Beyond the Pole

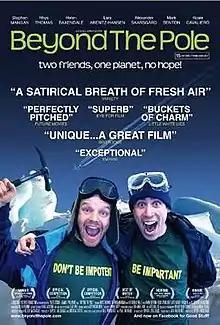

Beyond the Pole is a 2009 British mockumentary adapted from the cult BBC radio series of the same name. It received its UK cinema release in 2010. Directed and produced by David L. Williams "Beyond the Pole" was shot on floating sea ice off the coast of Greenland, and stars an acclaimed cast of actors and comedians including: Stephen Mangan, Rhys Thomas, Mark Benton, Alexander Skarsgård and Helen Baxendale. Described by "Variety" magazine as a cross between "The Office" and "Touching the Void", the film follows the trials and tribulations of the world's first Carbon Neutral, Vegetarian, Organic expedition to the North Pole.